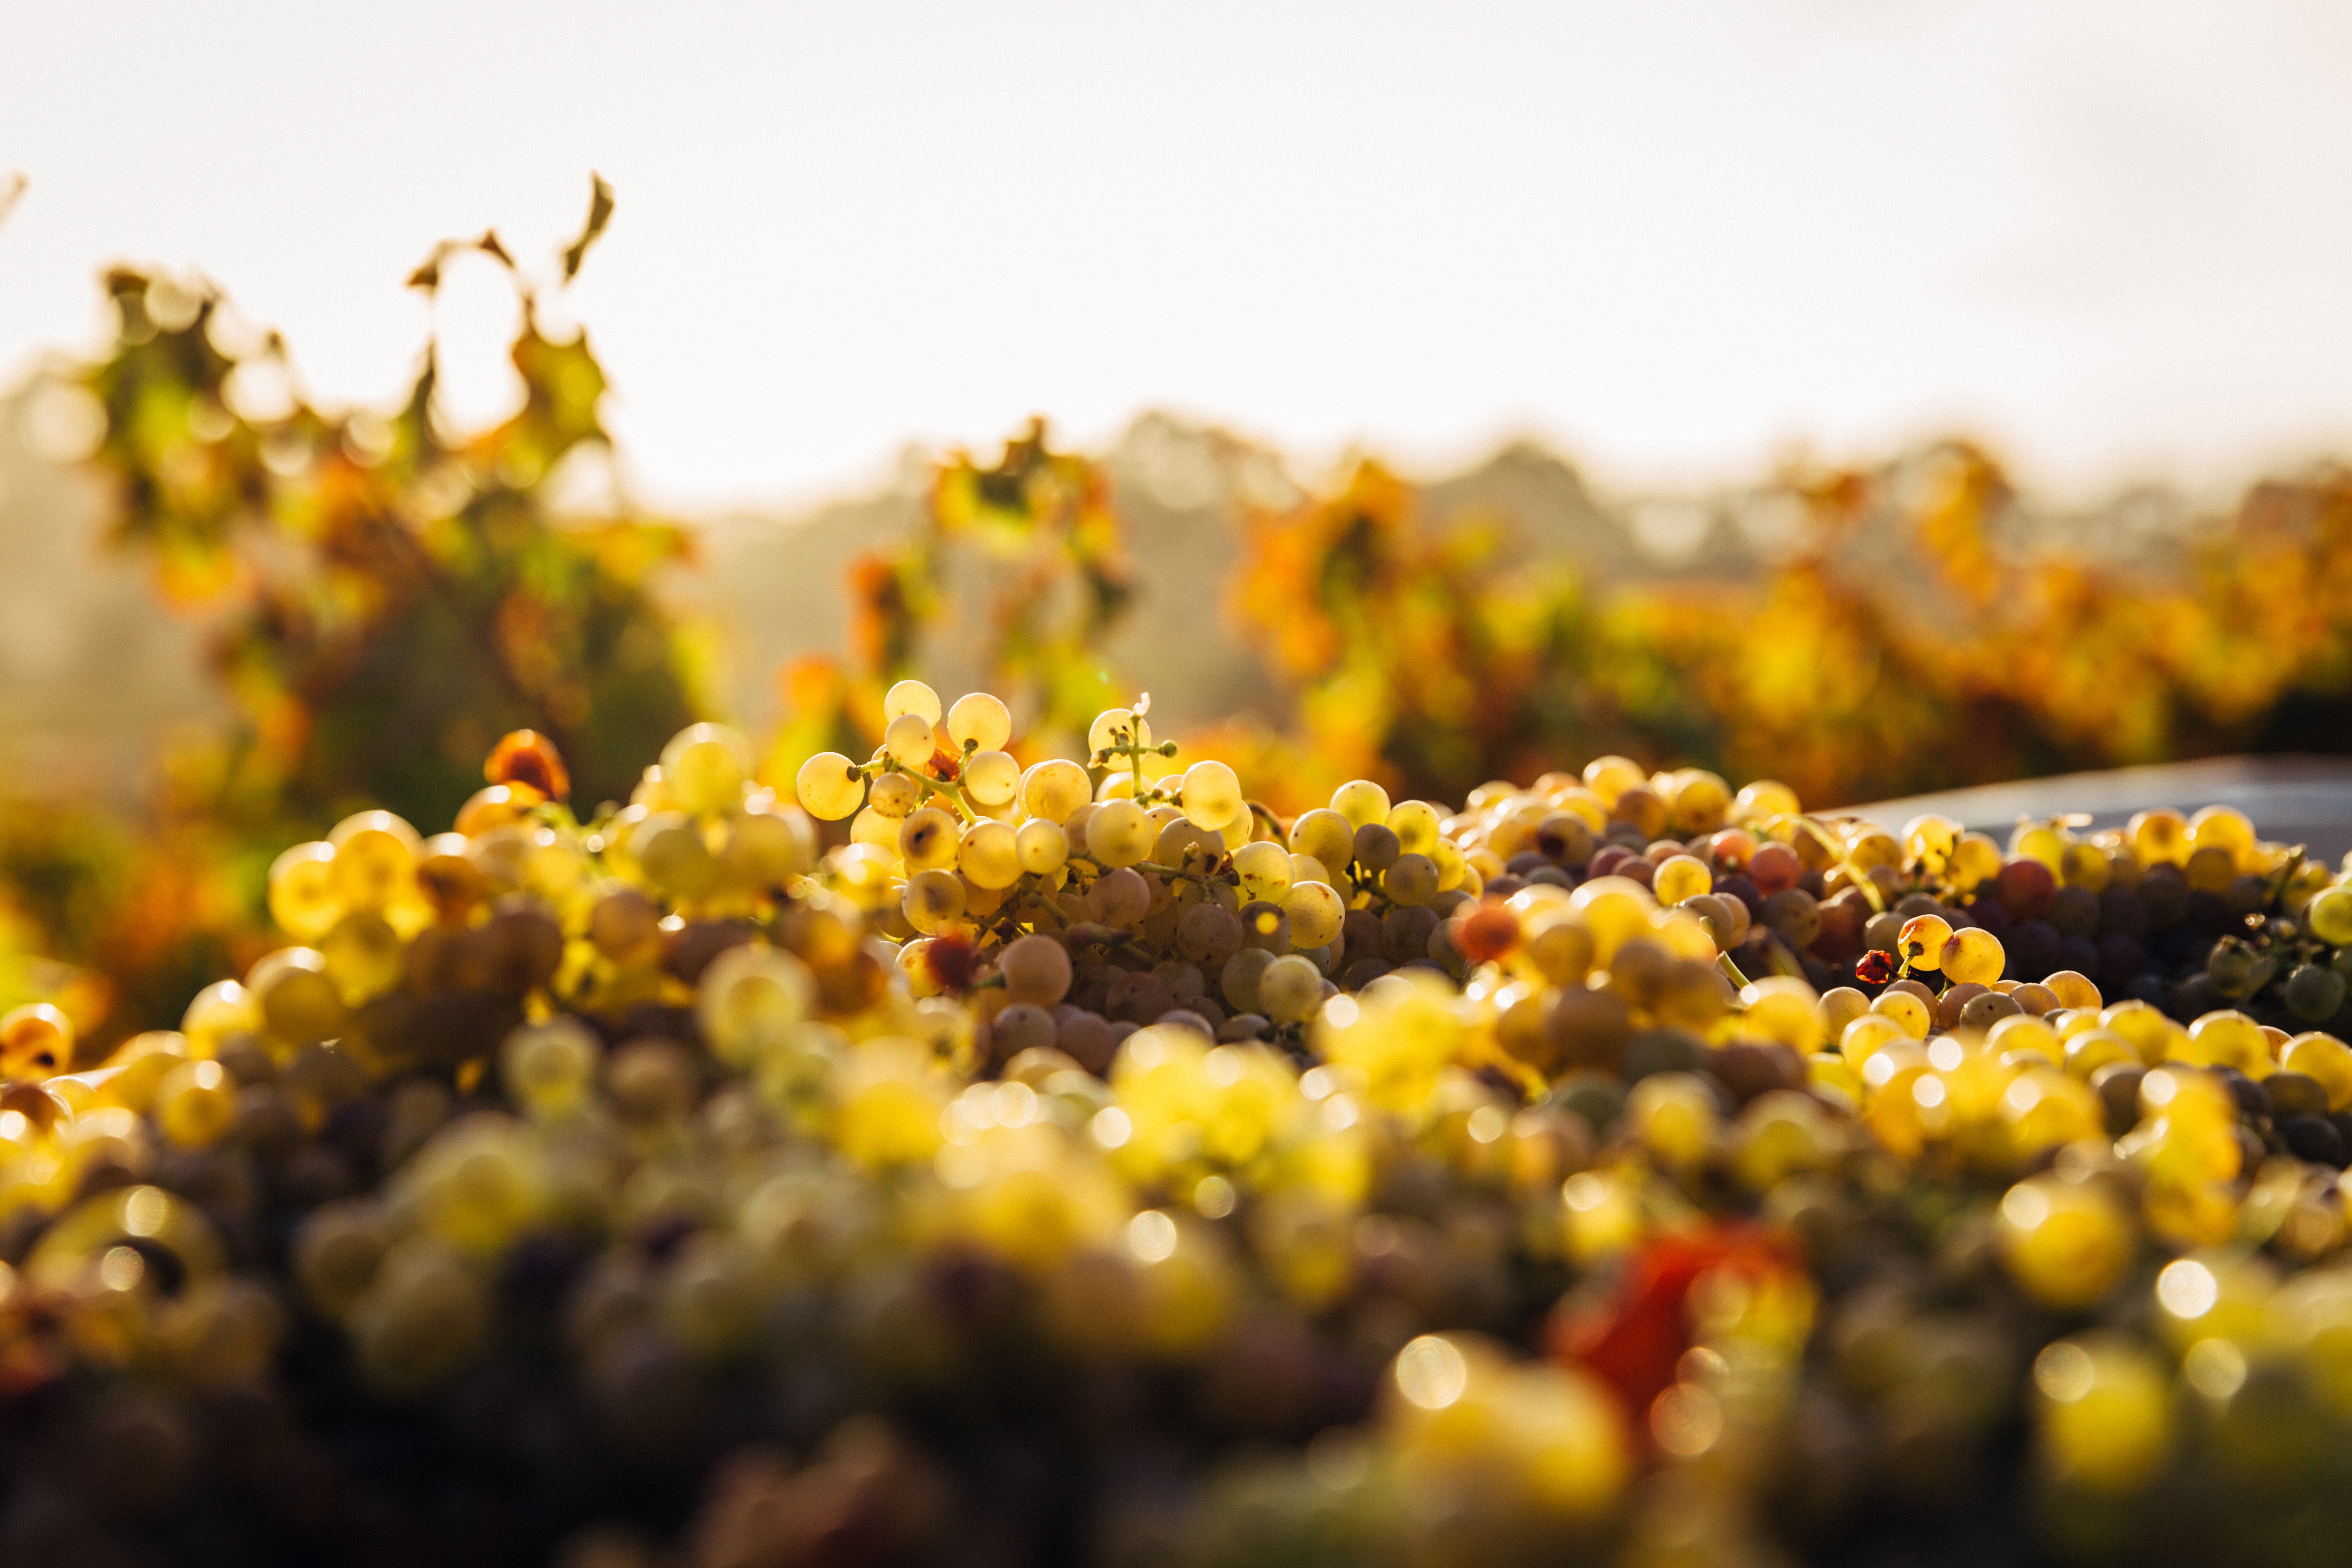
nature, blossom, plant, grape, vine, vineyard, photography, sunlight, leaf, flower, pollen, produce, crop, autumn, yellow, agriculture, flora, wildflower, close up, grapevine, shrub, macro photography, flowering plant, daisy family, land plant